Hafei Saibao III

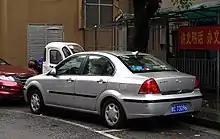
Hafei Saibao III rear quarter

The Hafei Saibao III is powered by a 1.6-litre (1584 cc) petrol Mitsubishi Orion engine (4G18) producing and equipped with a 5-speed manual gearbox.